Cosmic Ray Subsystem

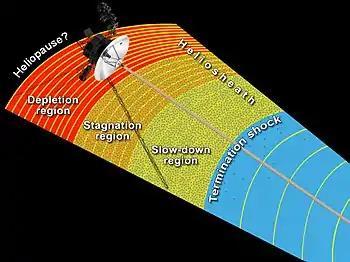
A view of the outer Solar System as discovered by Voyager as of June 2013

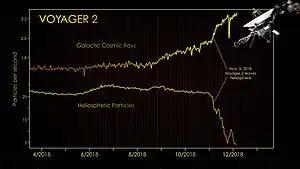
"Voyager 2" is reported as leaving the heliosphere on November 5, 2018.

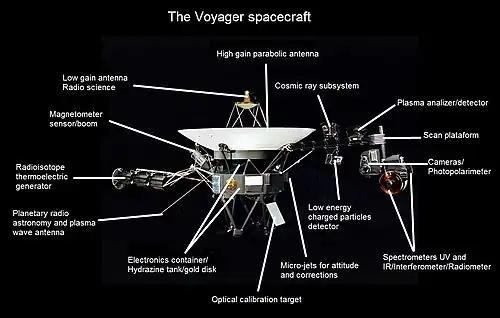
Labeled diagram, with CRS on the boom on the right, but to the left of the cameras. This does not show the magnetometer boom or the plasma experiment antennas.

In 1977, the spectra of helium, carbon, nitrogen, oxygen, and neon during the solar minimum were measured using the CRS instrument on the Voyagers that year. The solar minimum of 1977 occurred towards the end of year. It was possible to observe both interplanetary, galactic, and anomalous energy spectra.